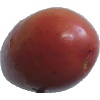
Label: Potato Red Washed 1